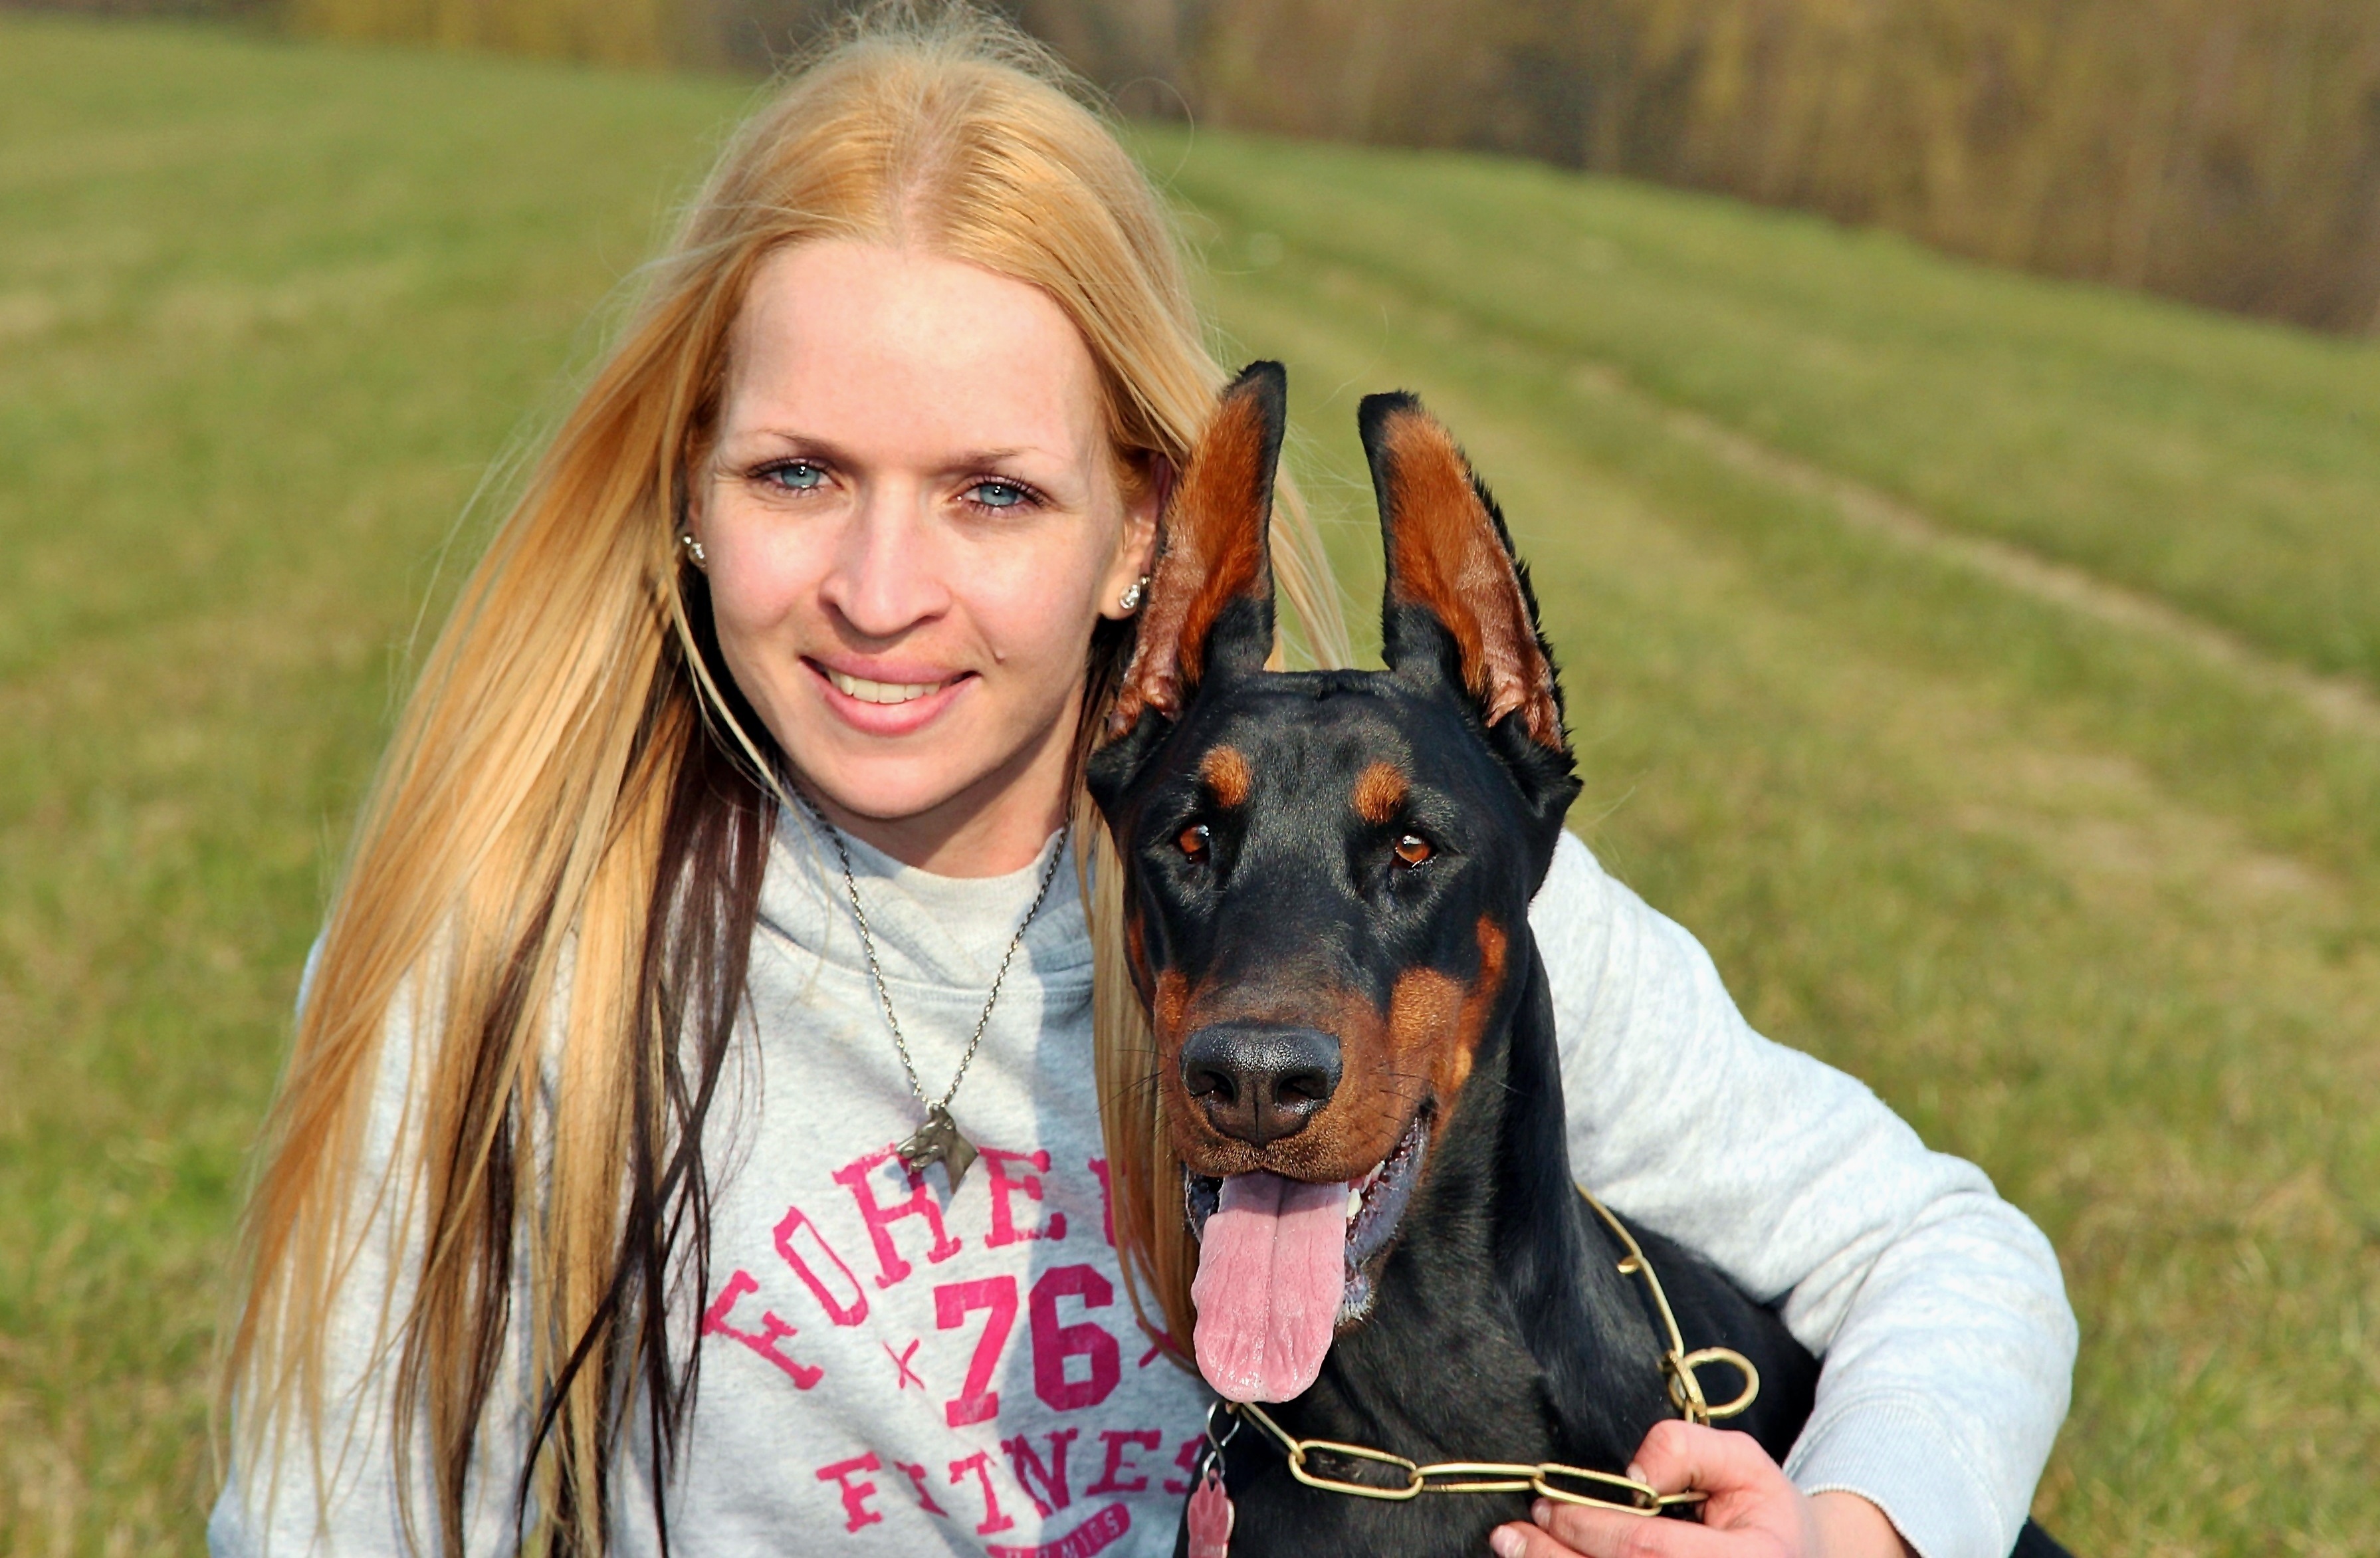
woman, dog, animal, portrait, mammal, blonde, domestic, species, doberman, guard dog, dog walking, dog like mammal, dobermann